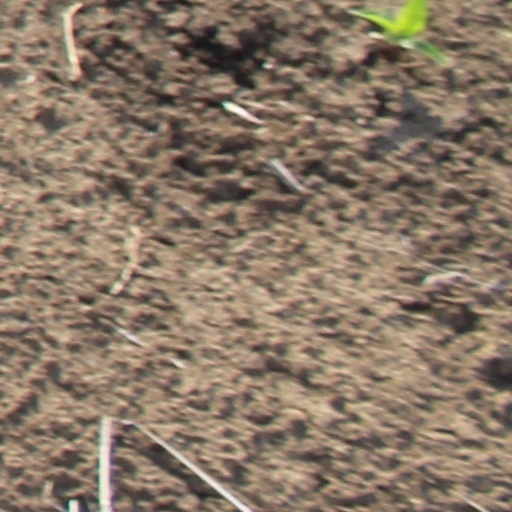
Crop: wheat